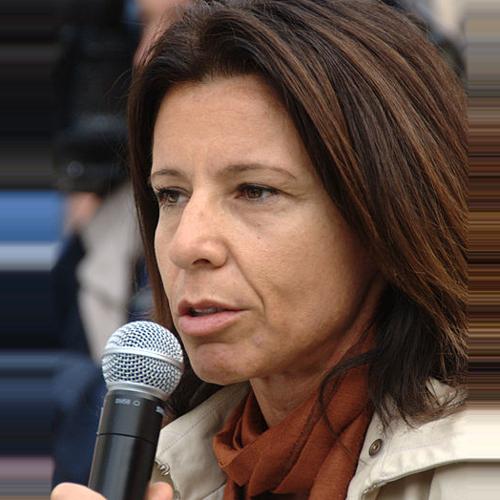
Age: 41